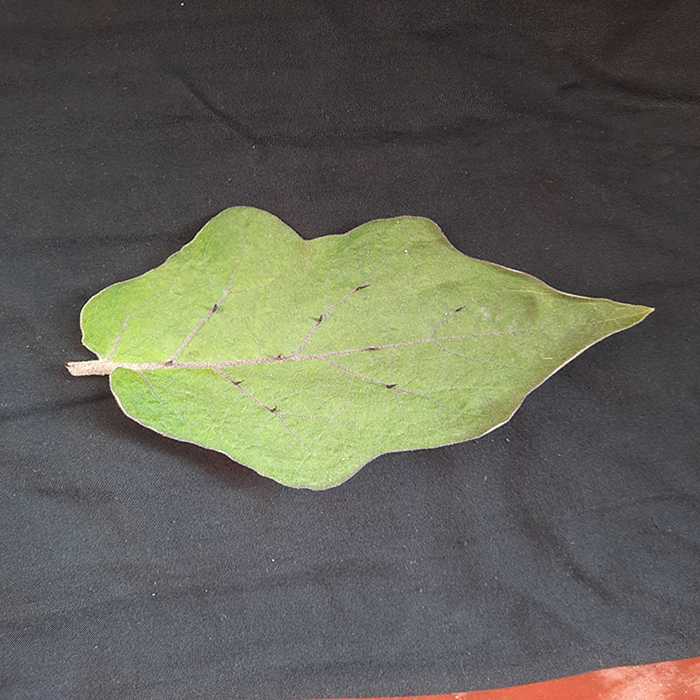
Plant: Eggplant
Label: Eggplant fresh leaf